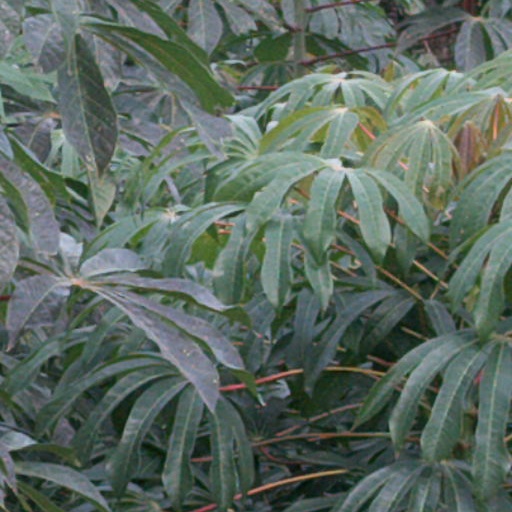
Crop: cassava